East Carolina University School of Dental Medicine

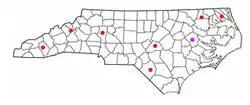

East Carolina built eight Community Dental Centers located in rural and underserved areas throughout the state. Fourth-year students will complete nine-week rotations at three of the 8 clinics. Each center will accommodate four to five students. Those students will be taught by dental school faculty members based in the centers, along with advanced dental residents. The students and faculty will offer much-needed dental care to citizens in the areas surrounding the centers. Each clinic will have an office with 14 operatories, X-ray equipment, educational spaces, among other things.